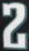
Number: 2